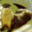
Label: otter